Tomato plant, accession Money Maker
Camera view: tilt-top (135 deg); turntable rotation: 180 degrees
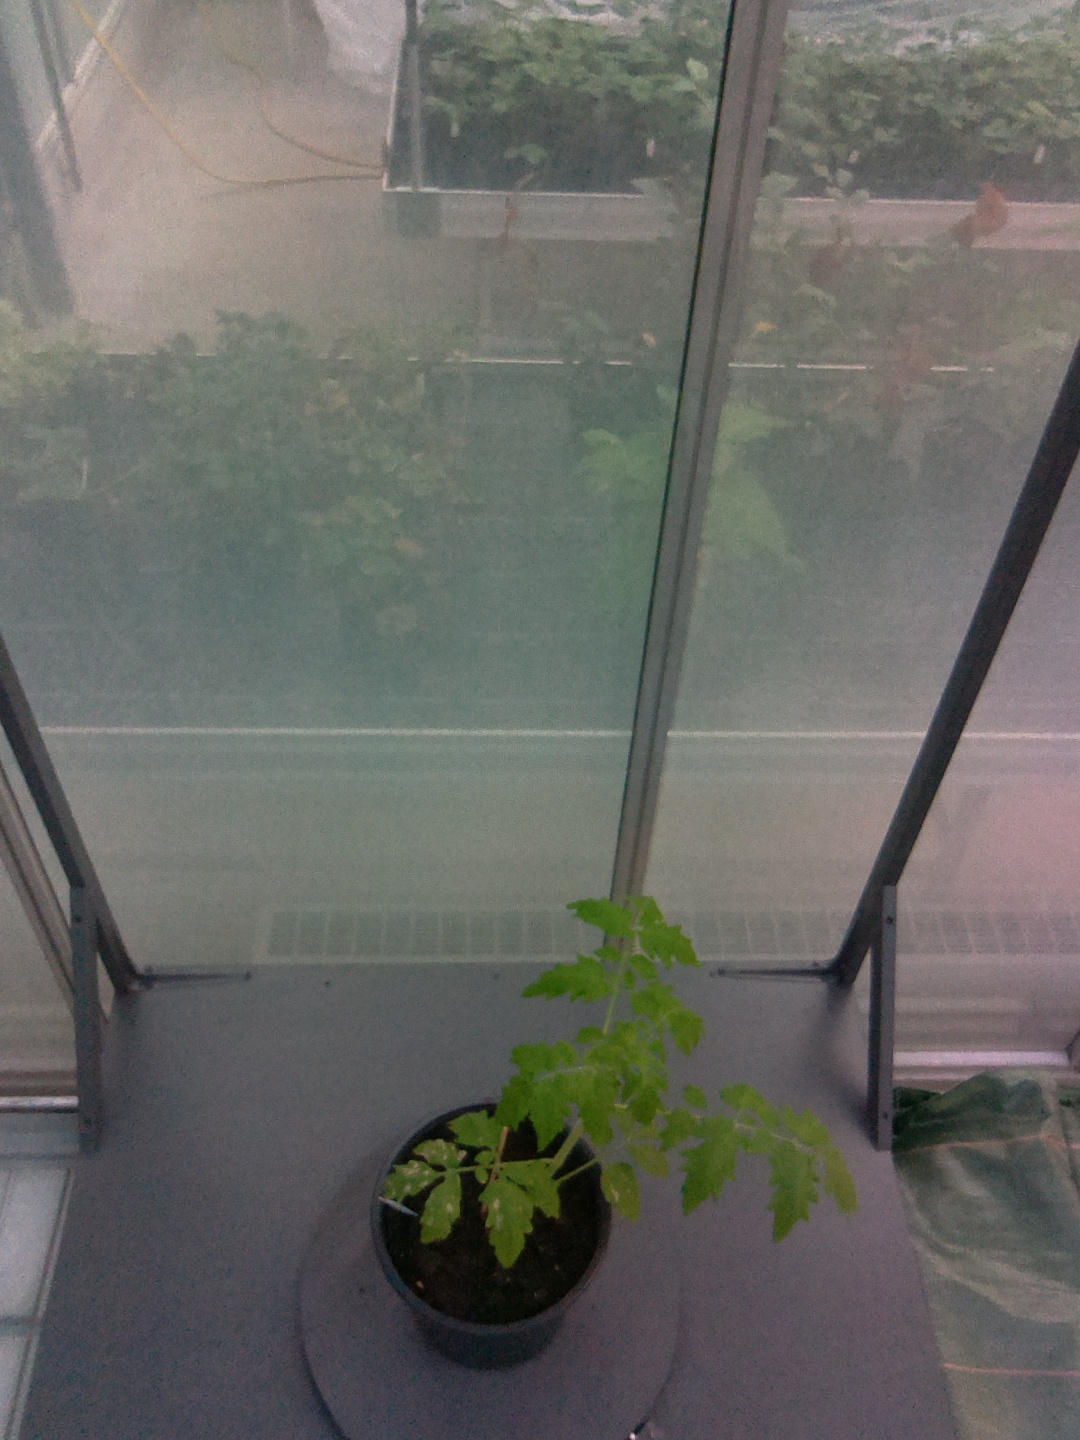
BBCH growth stage 13: 6 of true leaves visible